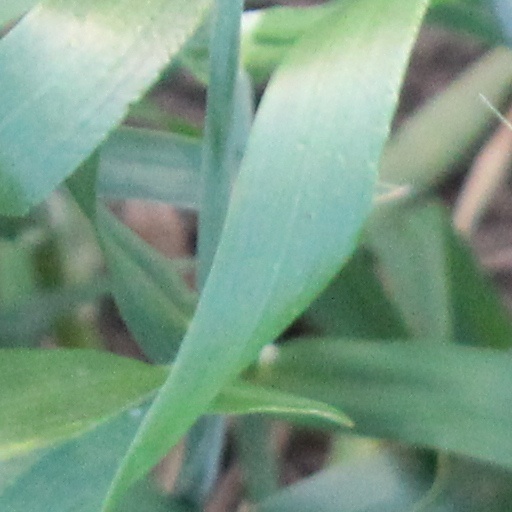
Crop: wheat